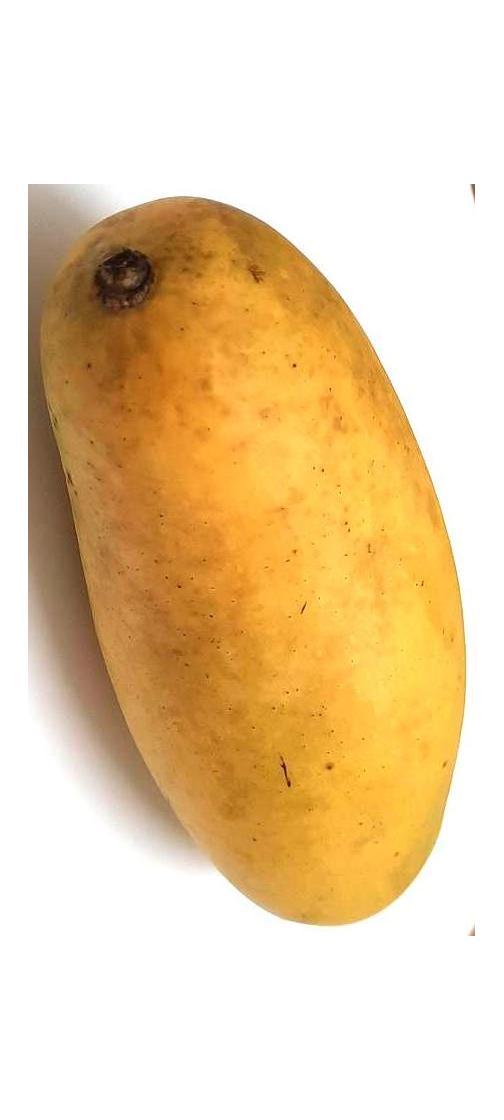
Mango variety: Banana Mango